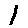
Label: 1